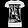
Label: T - shirt / top